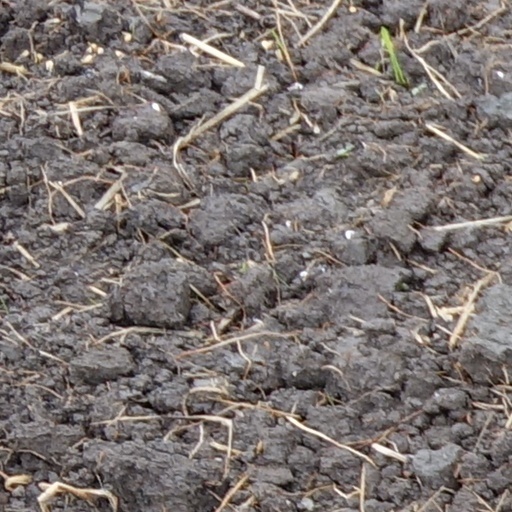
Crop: wheat